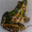
Label: frog